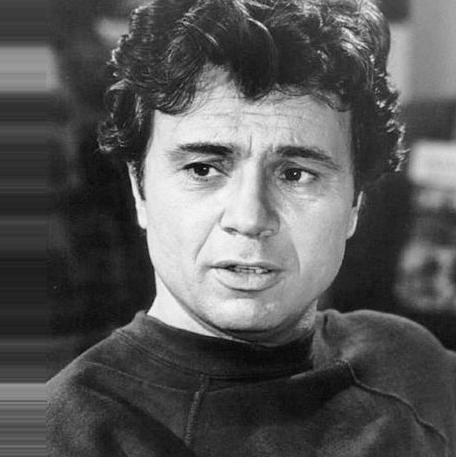
Age: 43